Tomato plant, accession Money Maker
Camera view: bottom (45 deg); turntable rotation: 0 degrees
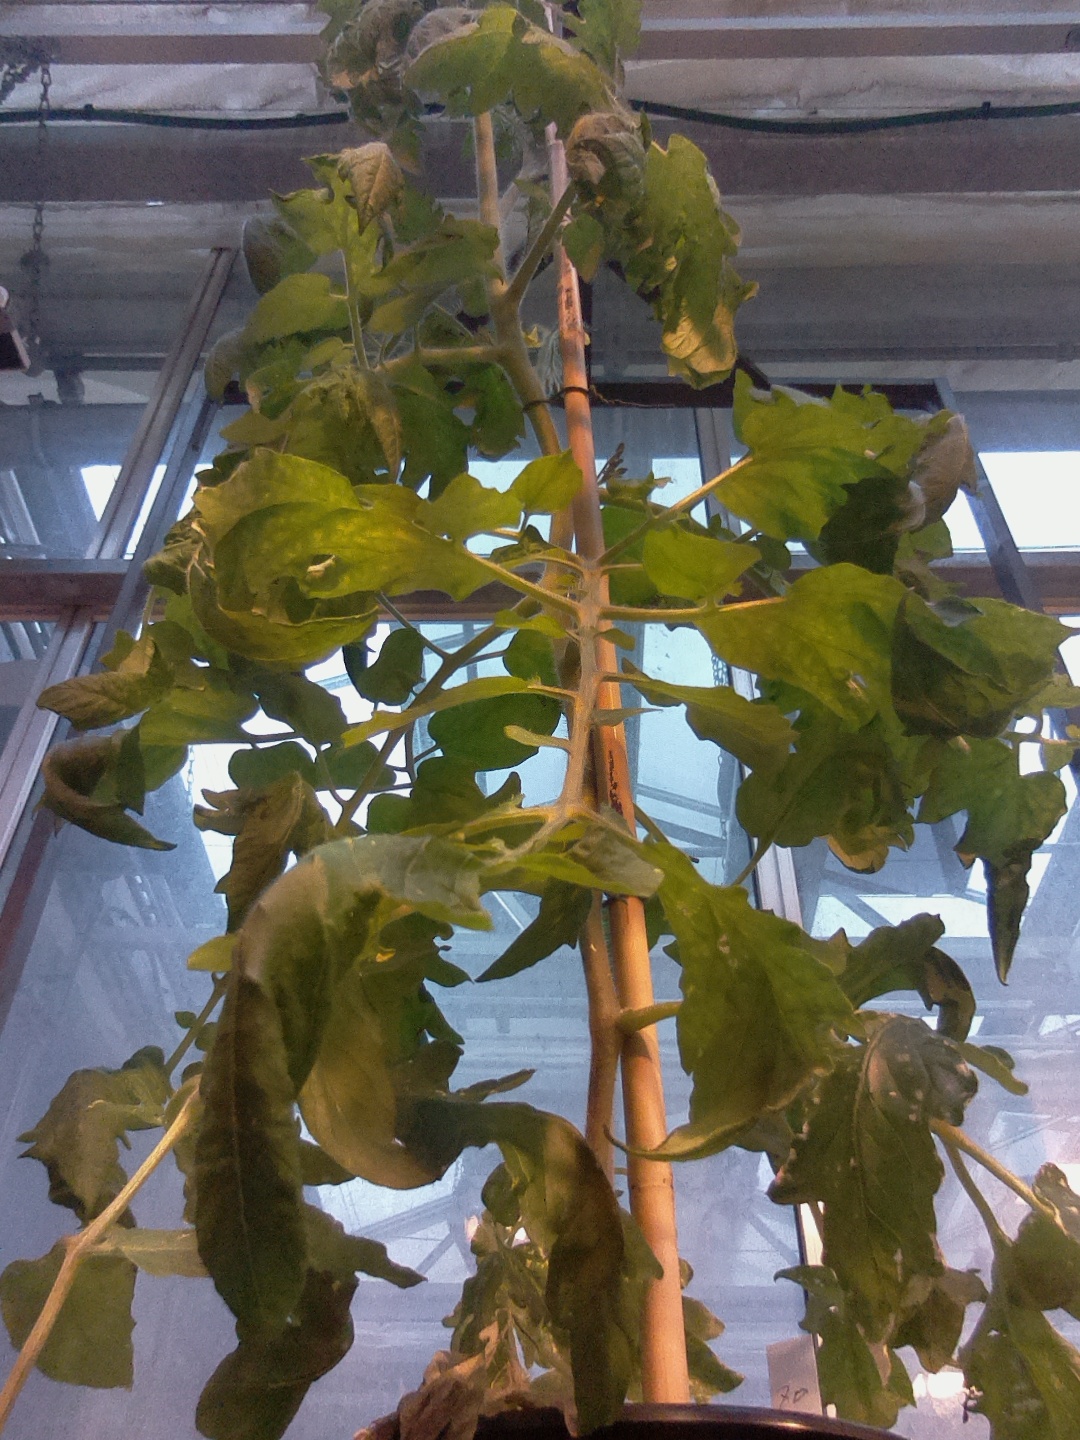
BBCH growth stage 65: Full flowering, 50%-60% of flowers open, first petals falling